Kissin' Kousins

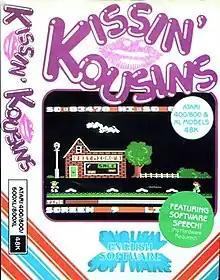

Kissin' Kousins is an action game published in 1985 for the Acorn Electron, Atari 8-bit computer, and BBC Micro by English Software.